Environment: real
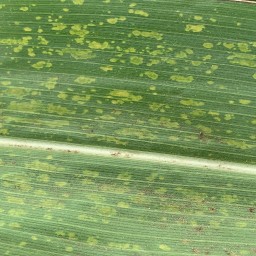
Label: lethal_necrosis